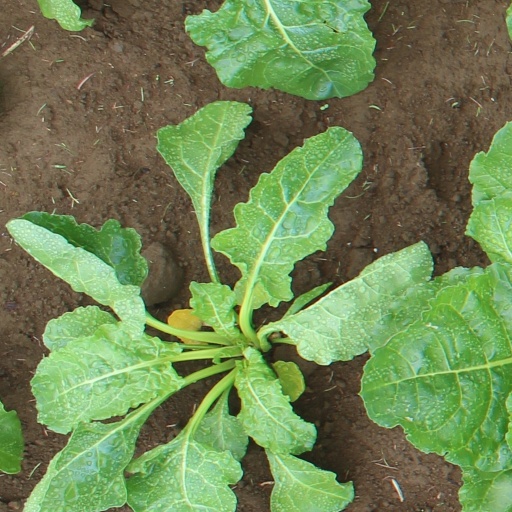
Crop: sugar beet